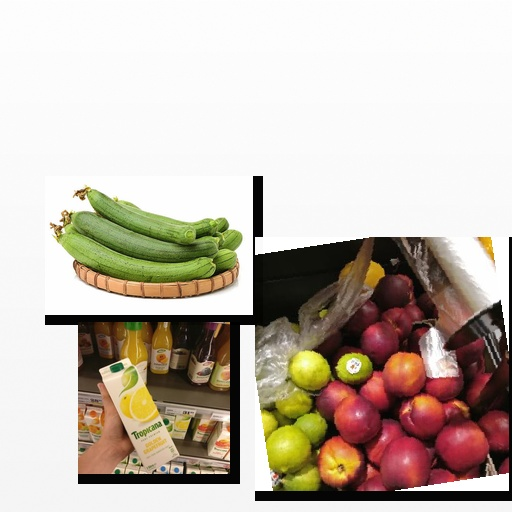
Food items: ridge_gourd, golden_grapefruit_juice, nectarine